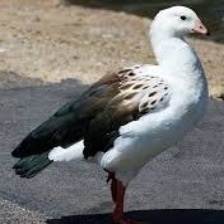
Species: ANDEAN GOOSE
Scientific name: CHLOEPHAGA MELANOPTERA
ImageNet parent category: goose